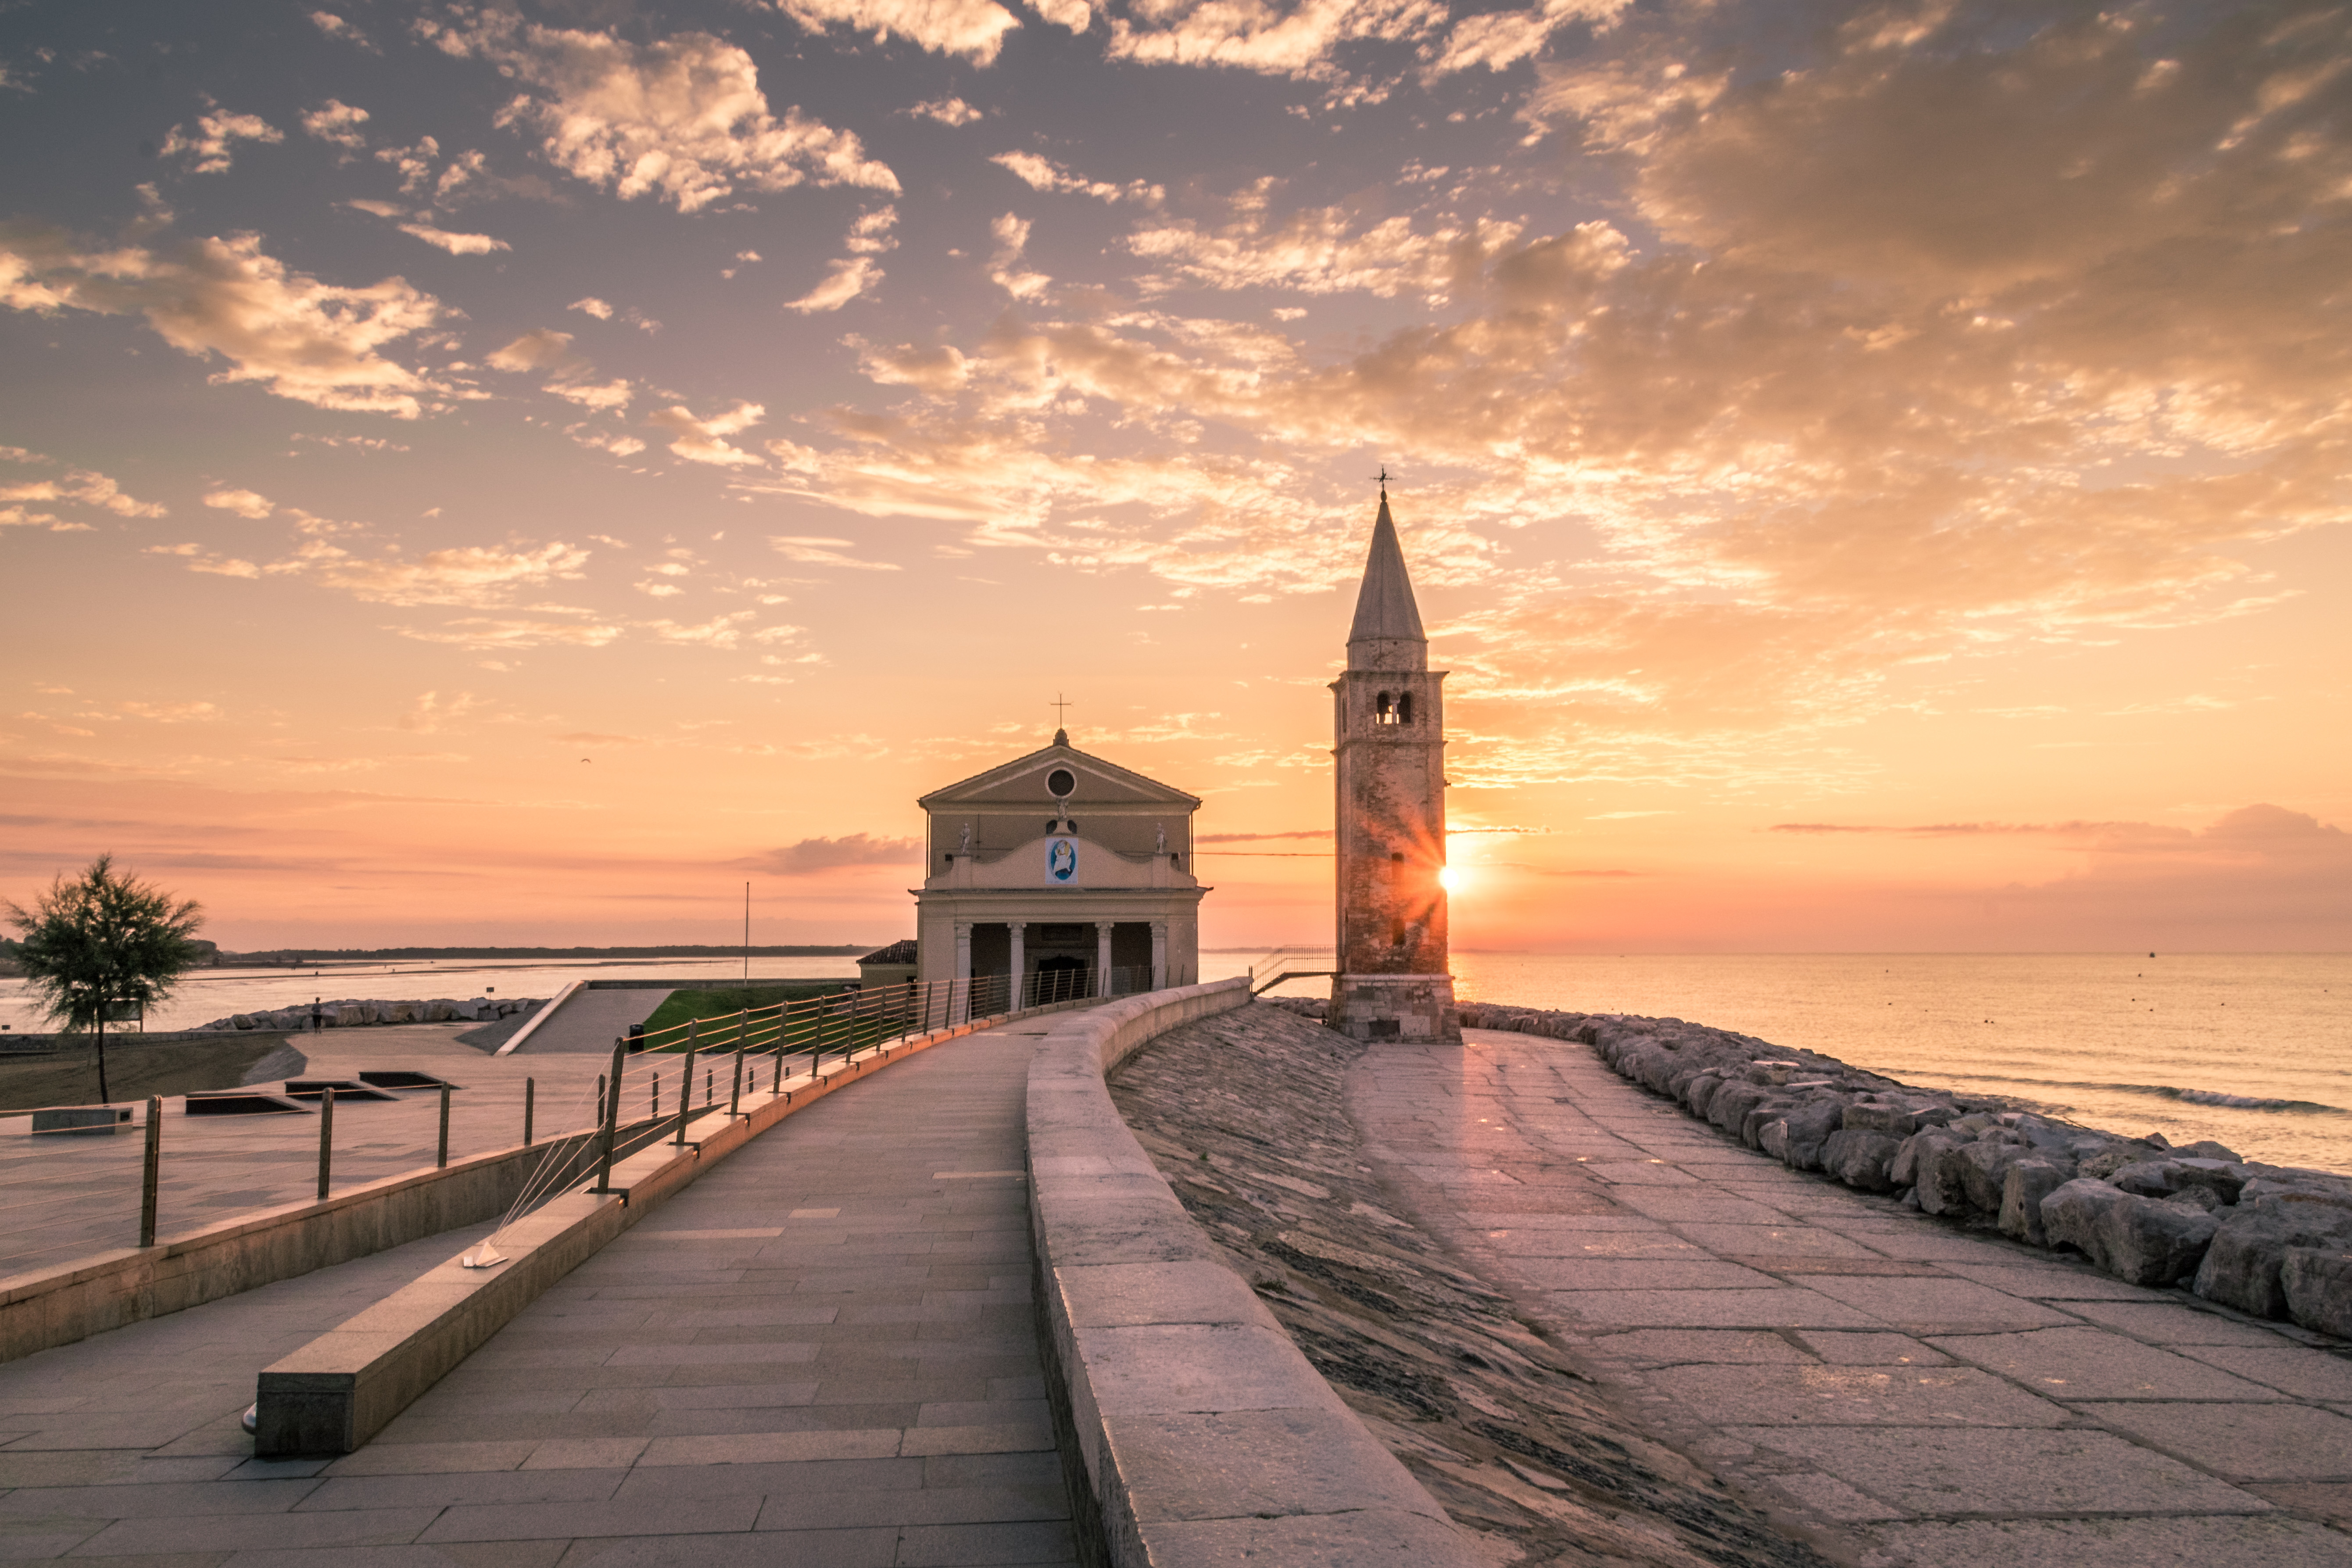
beach, sea, coast, ocean, horizon, cloud, sky, sunrise, sunset, sunlight, morning, building, dawn, pier, walkway, dusk, evening, reflection, tower